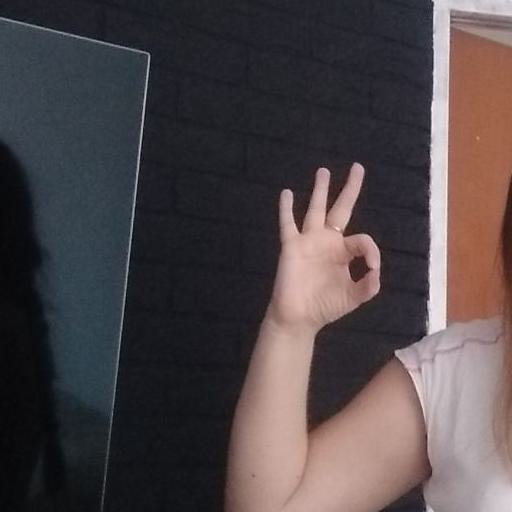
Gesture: ok